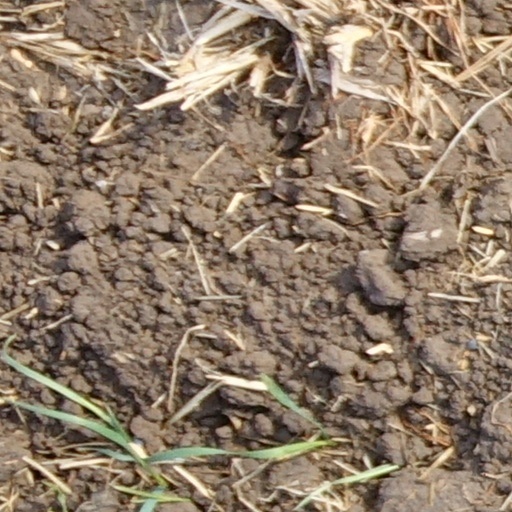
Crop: wheat